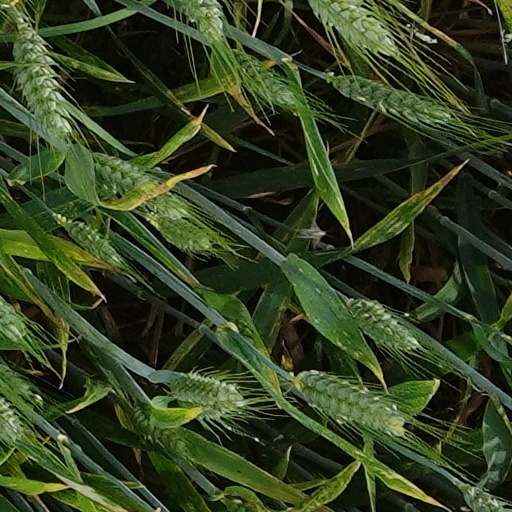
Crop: wheat